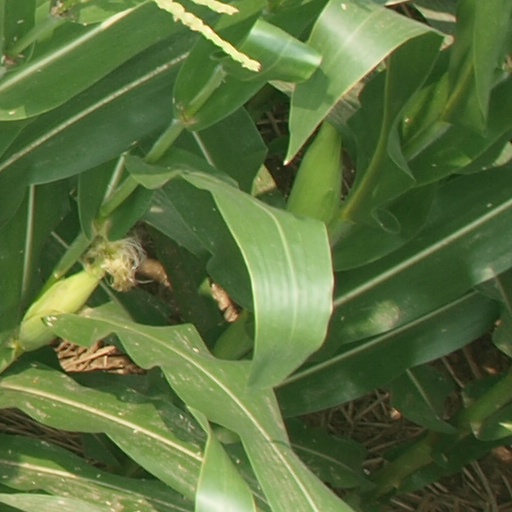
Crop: maize; corn